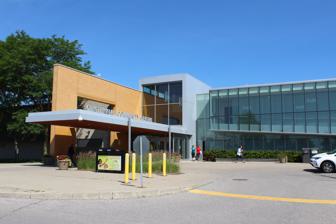
Building: Centennial Community Centre
Country: Canada
Year built: 1974
Markham Centennial Centre Centennial Arena Location 8600 McCowan Road, Markham, Ontario Owner City of Markham Operator City of Markham Capacity Ice hockey 2,300 Opened 1974 Tenants Markham Royals 2015-present Markham Waxers 1970s-2012 Toronto Marlboros - 1970s The Centennial Community Centre is a 2,300-seat arena and community centre located in Markham, Ontario , north of Toronto . The facility was originally built in 1972 as a 1,800-seat arena, and in 1999 renovations were made which expanded beyond the arena. Arena The arena was home to the Markham Waxers junior team in the OPJHL , and also occasionally hosted the Toronto Marlboros of the Ontario Hockey League in the mid 1970s. Beginning in 2015 the arena became home ice for the Markham Royals , which saw the Hamilton Red Wings move to become the city's new OJHL team. The ice rink surface is NHL regulation size with seating around most of the rink. Community Centre The expansion in 1999 added additional facilities: bocce / squash courts / basketball practice rooms Gym Program Room Pool Training Room Meeting rooms indoor swimming pool - lap pool and children's pool An outdoor skate park is located to the west of the community centre across from the ice rink along with two baseball fields (with concrete seating behind home plate) and a soccer pitch (with seating on one side). Transportation The arena is located across the street from Markville Shopping Centre and has access to GO Transit 's Centennial train station on McCowan Road. Toronto Transit Commission 129 McCowan North and GO Buses provides public transit connections to MCC. Parking spaces are found on the east and west sides of the building. Centennial train station's parking structure is for GO commuters only. External links Wikimedia Commons has media related to Markham Centennial Centre . Centennial Community Centre The OHL Arena & Travel Guide - Markham Centennial Centre 43°52′23″N 79°17′17″W / 43.87299°N 79.28818°W / 43.87299; -79.28818 v t e Markham, Ontario Main topics Founder Government History Historic buildings Mayor Previous mayors Elections 2006 2010 Notable people York Region Transportation Highway 407 ETR Other transportation York Region Transit GO Transit TTC Viva Rapid Transit York Regional Roads Stouffville line : Unionville Centennial Markham Mount Joy GO stations Communities Angus Glen Armadale Berczy Village Box Grove Buttonville Cachet Cashel Cedar Grove Cornell Dickson Hill Downtown Markham Gormley Greensborough Legacy Locust Hill Markham Centre Milliken Mongolia Old Markham Village Quantztown Thornhill Unionville Underwood Vinegar Hill Wismer Commons Education Secondary Bill Hogarth Brother André Bur Oak Markham District Markville McGivney Middlefield Milliken Mills St. Augustine St. Robert Thornhill Thornlea Trudeau Unionville Post-secondary Seneca Polytechnic campus York University campus Athletics Markham Royals Markham Thunder Markham Waxers Sports Recreation Angus Glen Golf Club Markham Civic Centre Ice Markham Pan Am Centre Parks Shopping First Markham Place Langham Square Market Village Markville Mall Pacific Mall Attractions Heintzman House Main Street Markham Main Street Unionville Markham Fair Markham Museum Markham Train Station Thornhill Village Unionville Train Station Varley Art Gallery Media Markham Economist and Sun Services Markham Fire and Emergency Services Markham Public Library Markham Stouffville Hospital Ontario Provincial Police Shouldice Hernia Centre York Region Paramedic Services York Regional Police Sister cities Cary, North Carolina Nördlingen, Germany Pearland, Texas Wuhan, China List of municipalities in Ontario This article about a Canadian ice hockey arena is a stub . You can help Wikipedia by expanding it . v t e This article about a building or structure in Ontario is a stub . You can help Wikipedia by expanding it . v t e